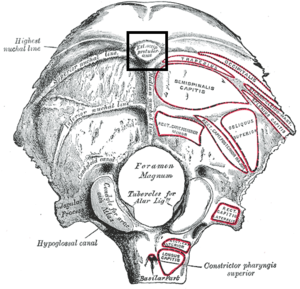
Ydre occipitale protuberans
Nakkeknoglen set nedefra. Ydre overflade (Inion synlig øverst centralt).
Protuberantia occipitalis externa er tæt på midten af squama occipitalis - og helt specifikt er det højeste punkt referet til som inion. Inion er den mest prominente projektion af fremspringet der er lokaliseret ved den posterioinferior på den menneskelige kranium. Nakkebåndet og trapezius hæfter herpå.